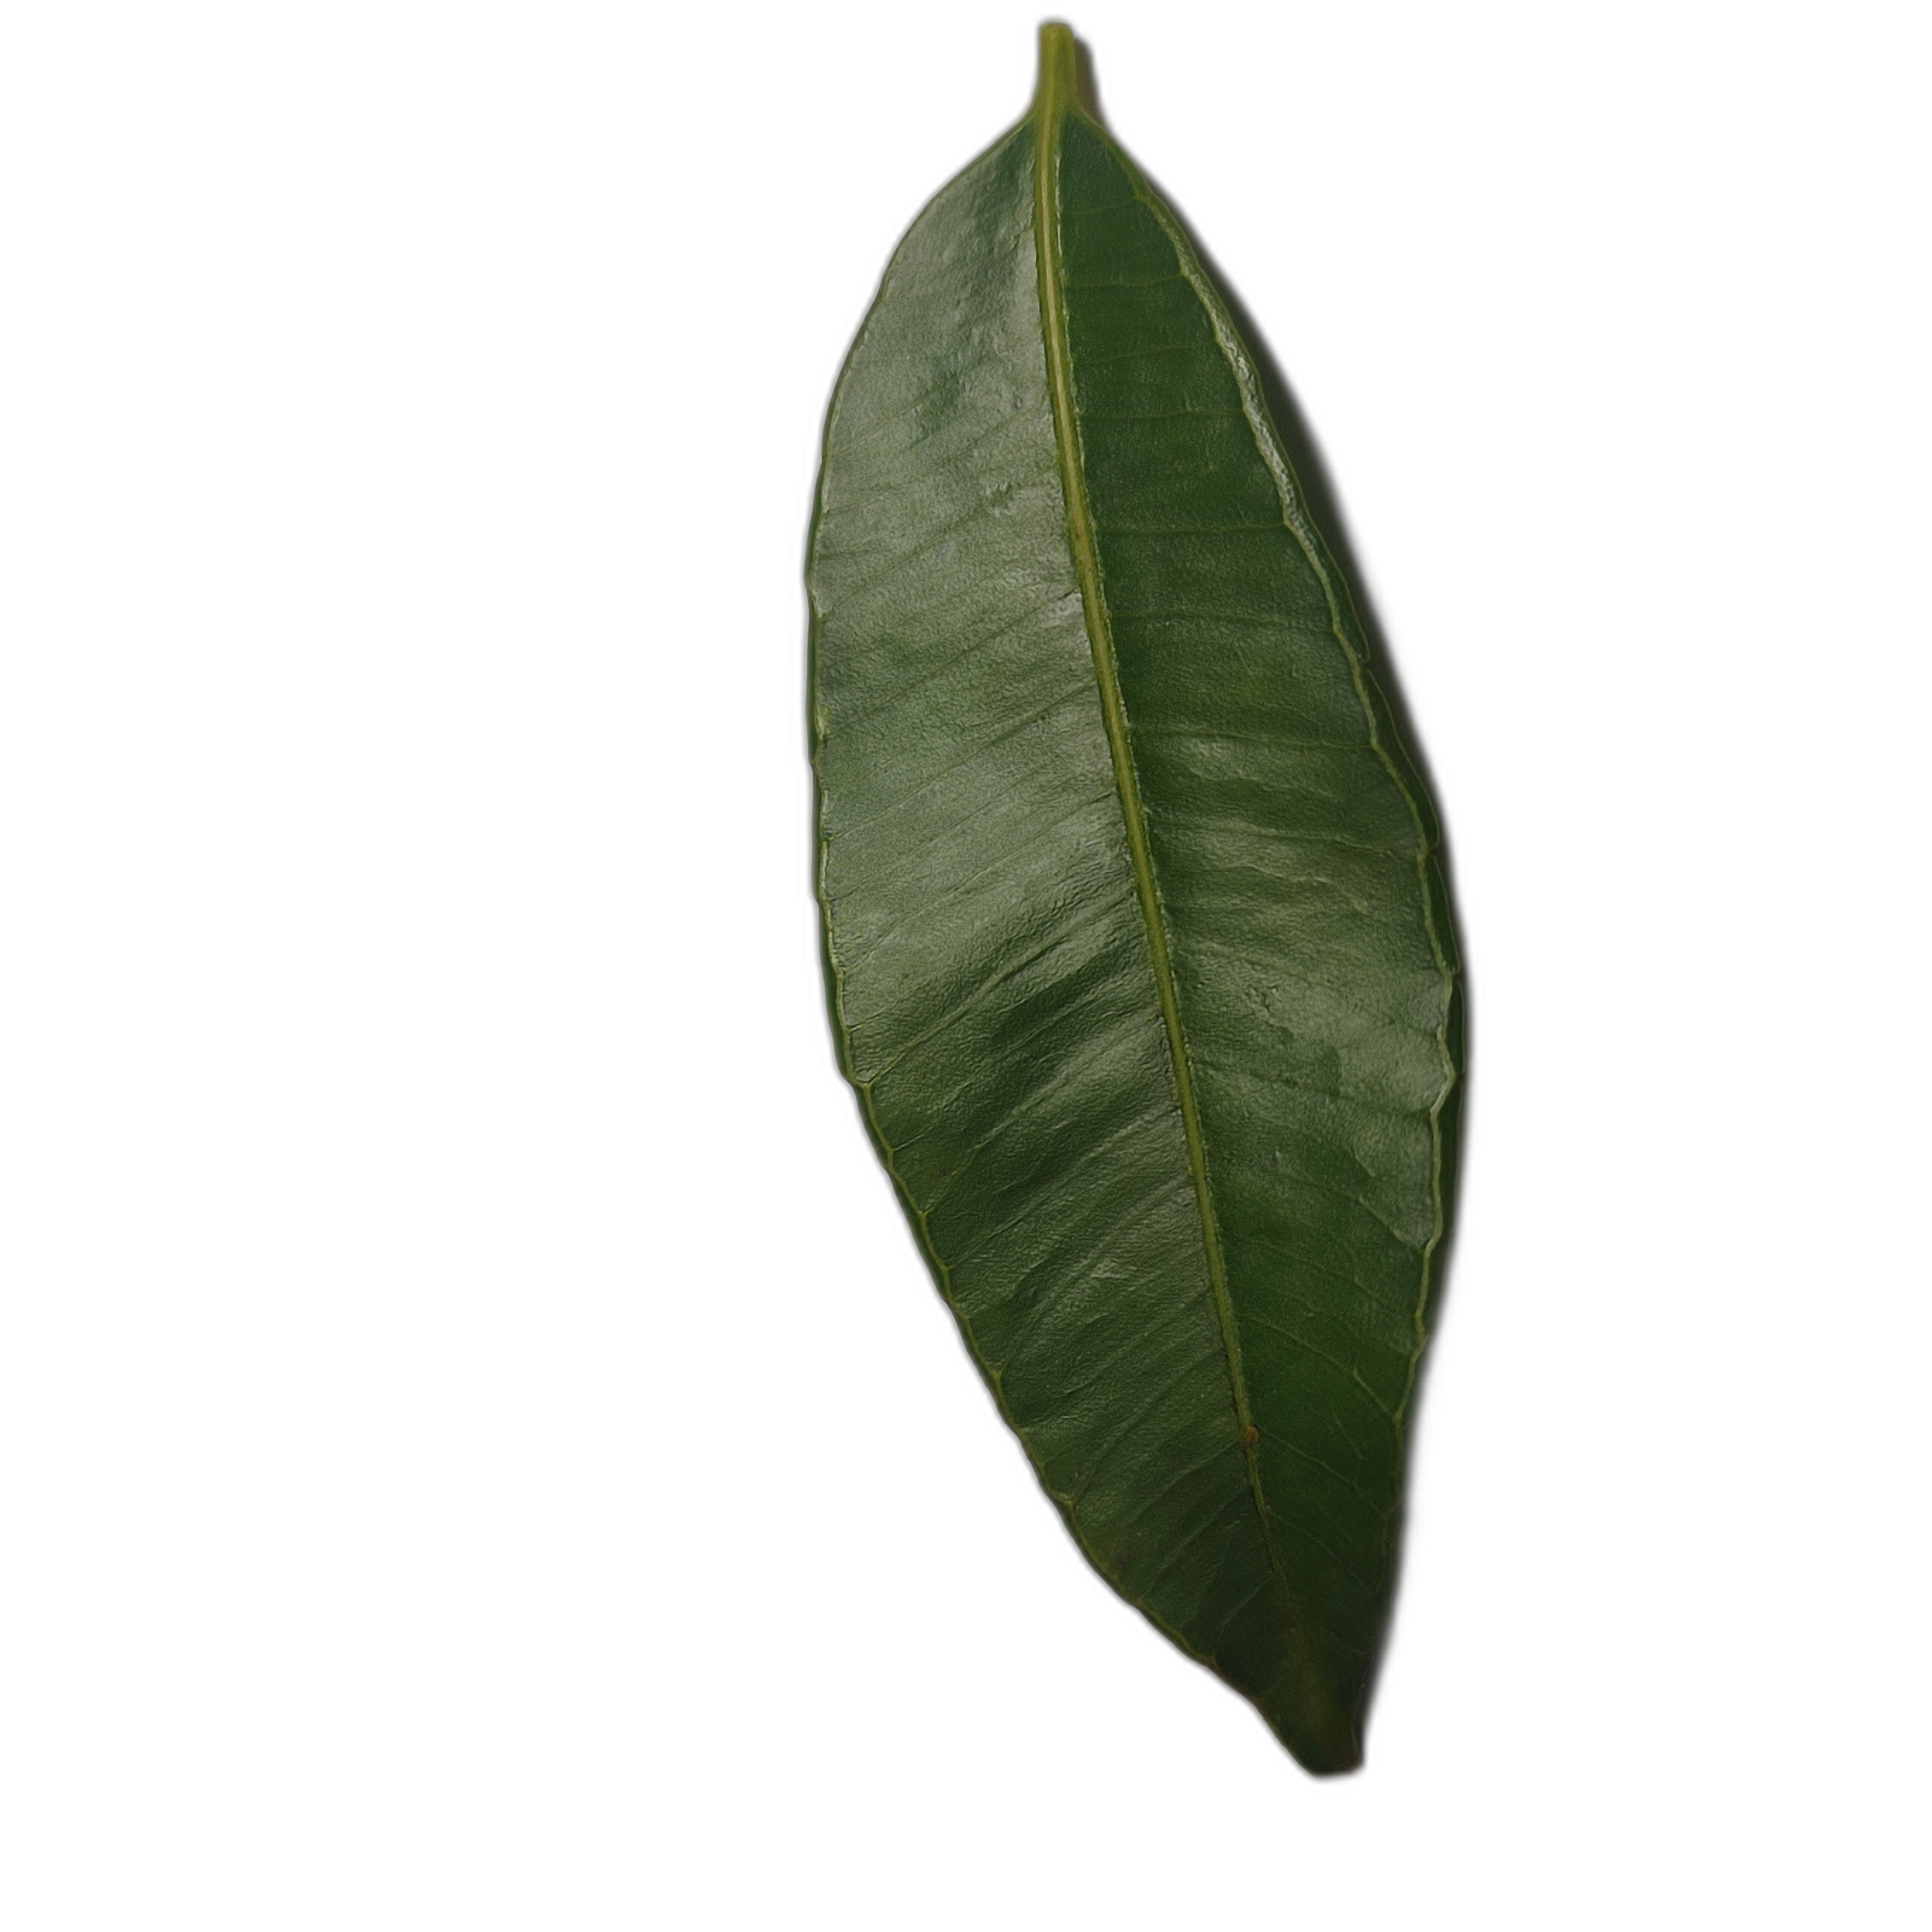
Label: healthy